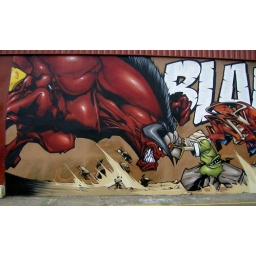
Huge wall with my boys Bims, Mutha, Etik, Nayus &amp;amp; more ! Original picture by Joe Madureira